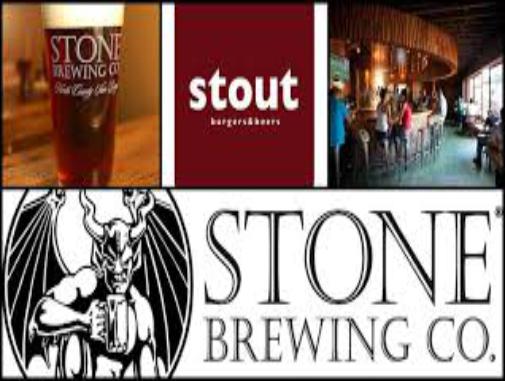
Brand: Beers of Stone
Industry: Food